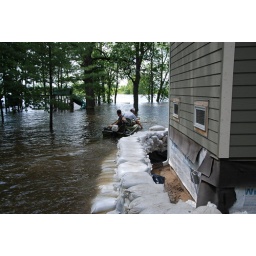
Justin and Travis using the boat to place sandbagsNever thought we would have 2 walls and over 2000 sand bags